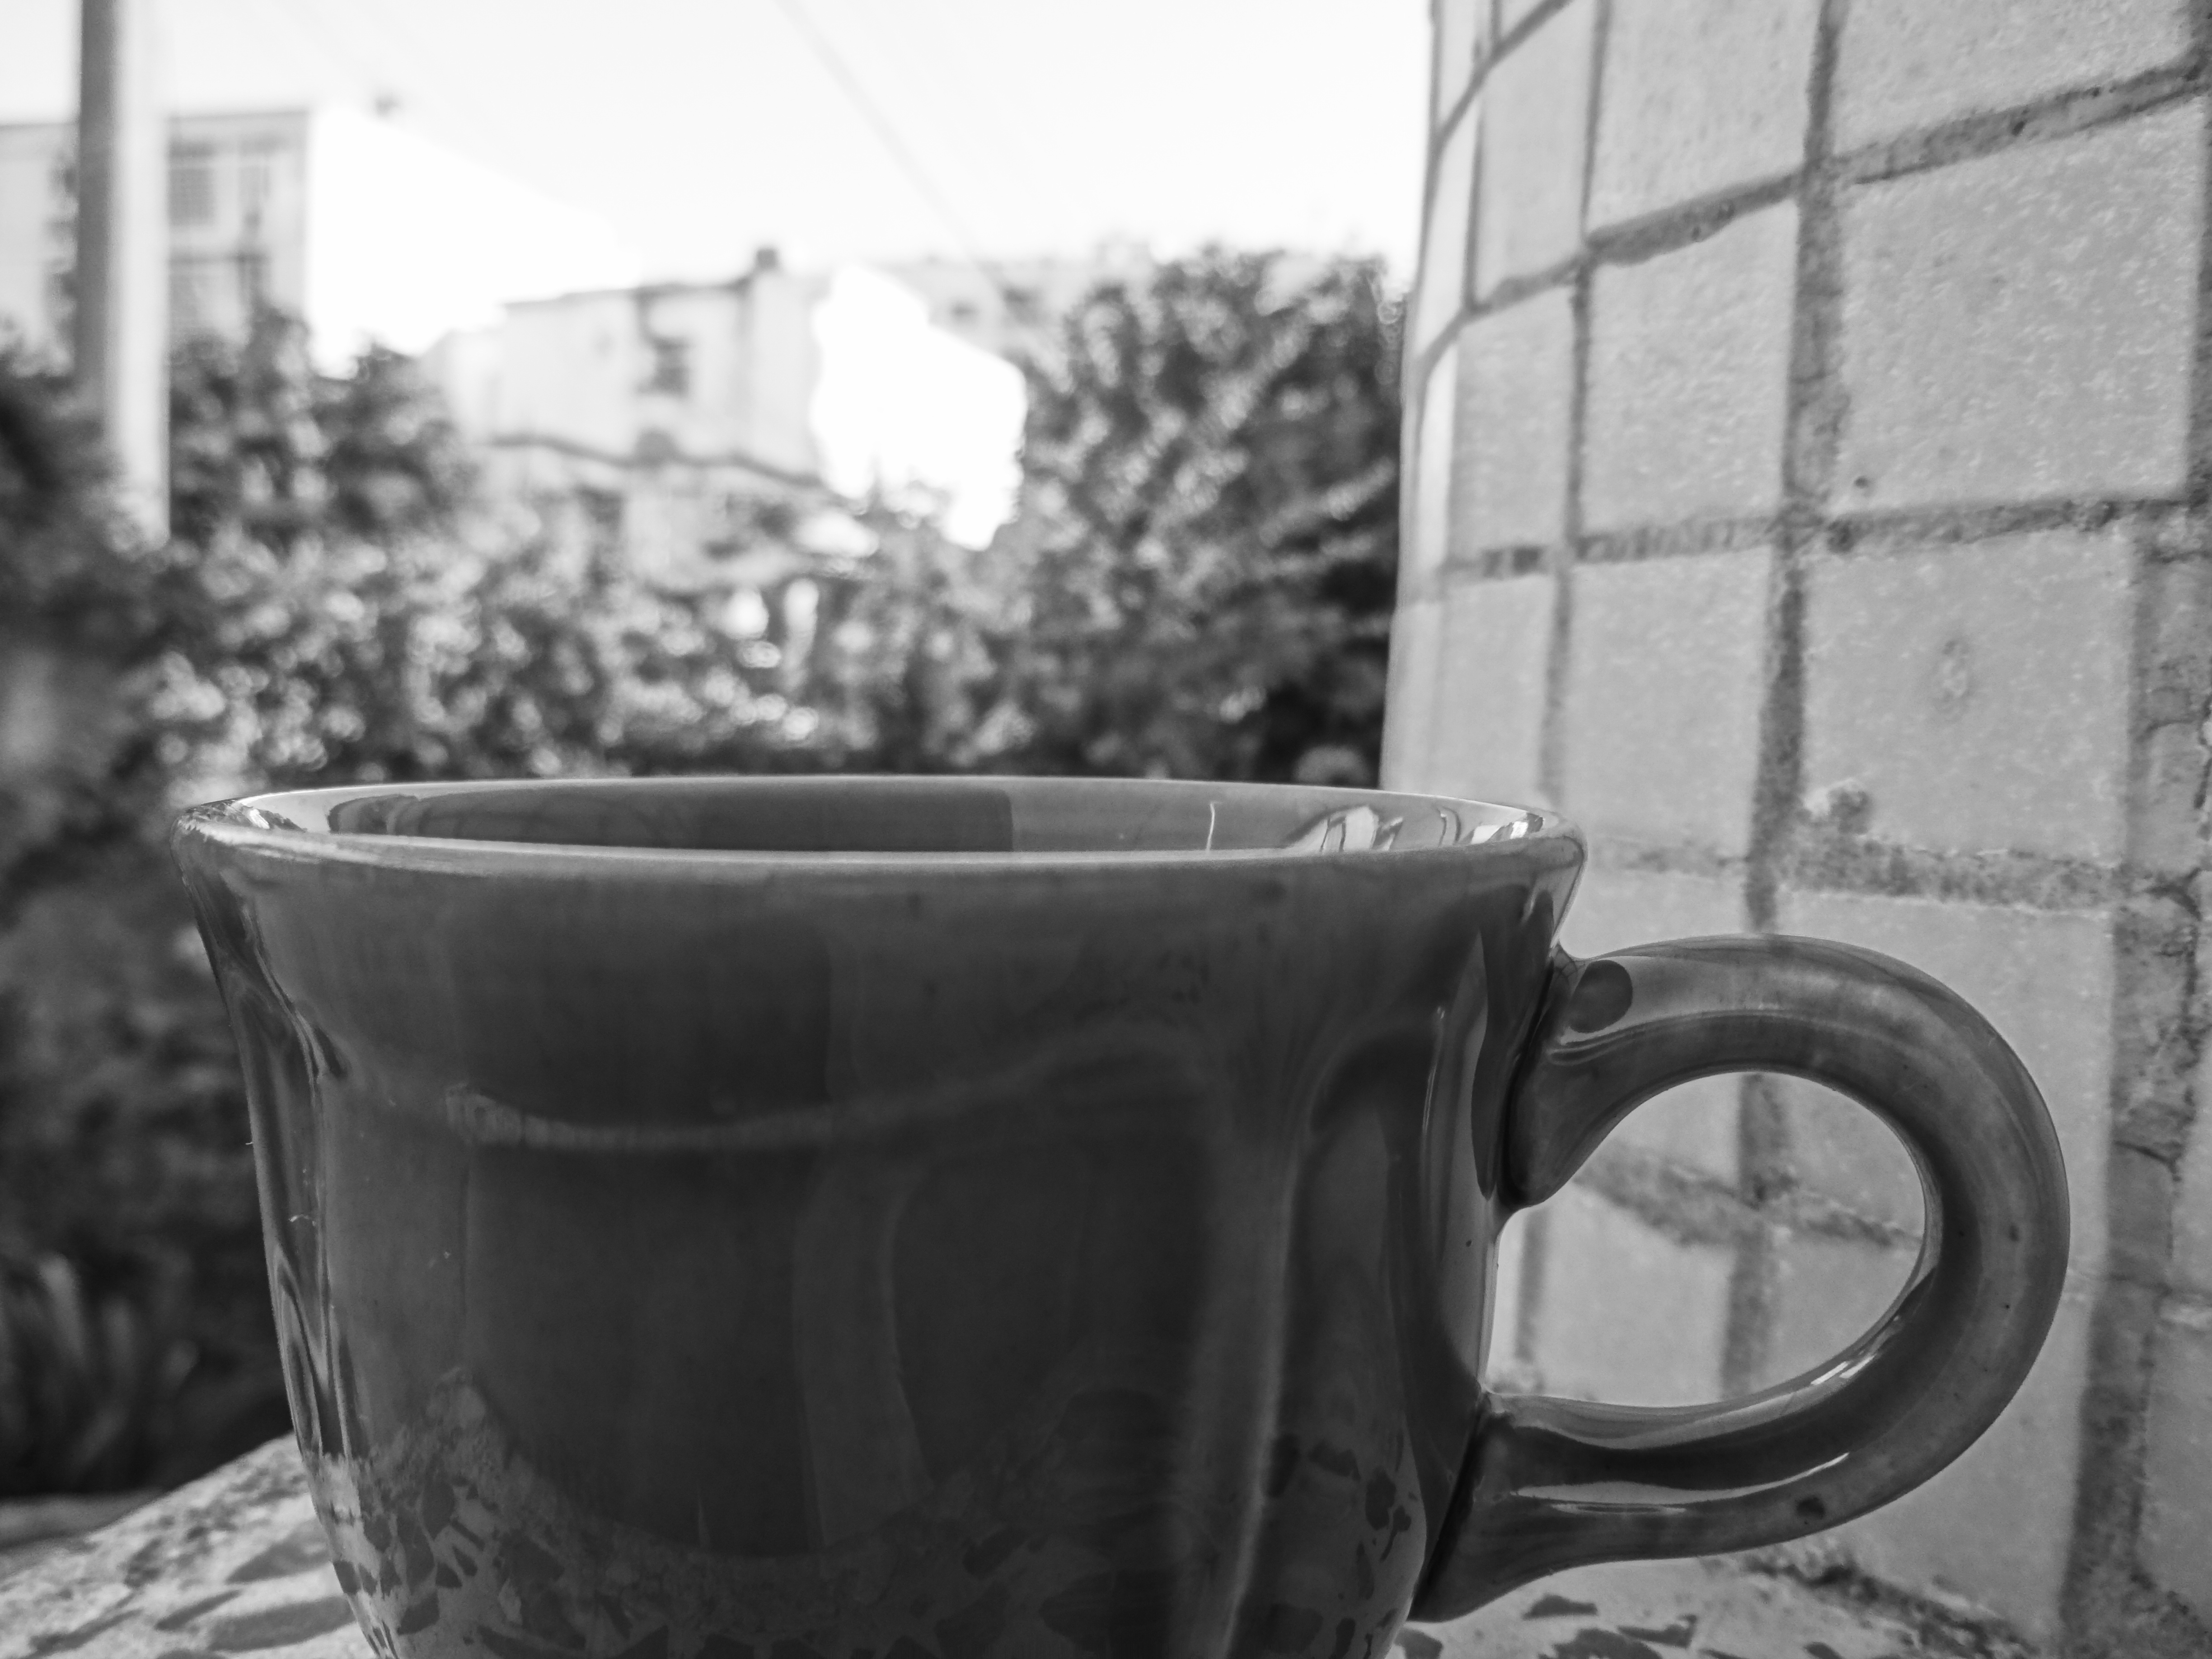
coffee, black and white, white, photography, wheel, cup, drink, black, monochrome, espresso, black white, coffee mug, picture, photograph, pause, shape, coffee break, coffee time, monochrome photography, man made object